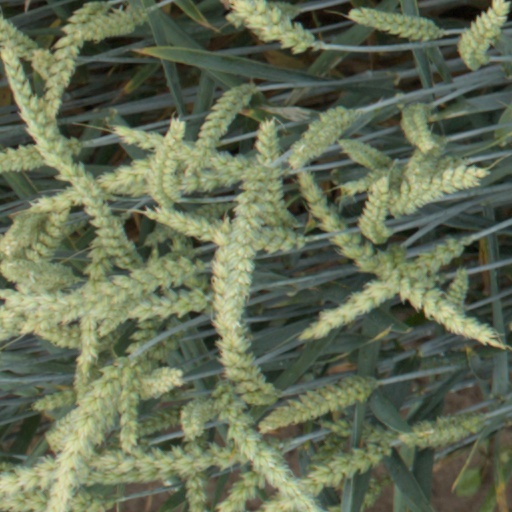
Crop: wheat